Tokyo Metropolitan Assembly

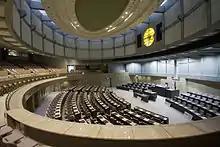
Assembly hall

The 2024 Tokyo gubernatorial election took place on 7 July 2024. As of 18 July 2025, the assembly is composed as follows: